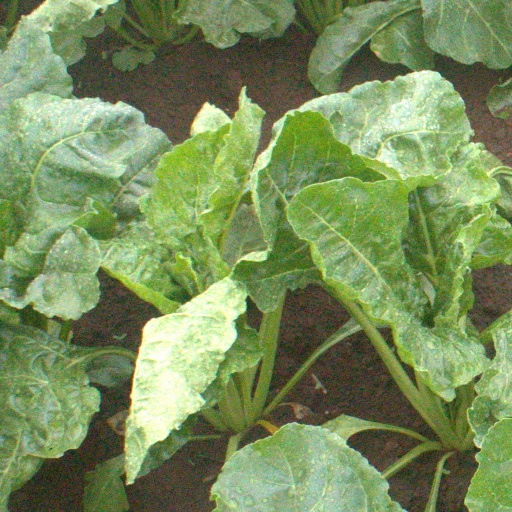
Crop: sugar beet